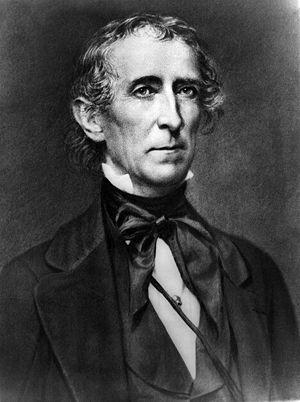
L'ordre de succession présidentielle définit qui devient président des États-Unis en cas de décès, d'incapacité, de démission ou de retrait d'un président en exercice ou d'un président élu.